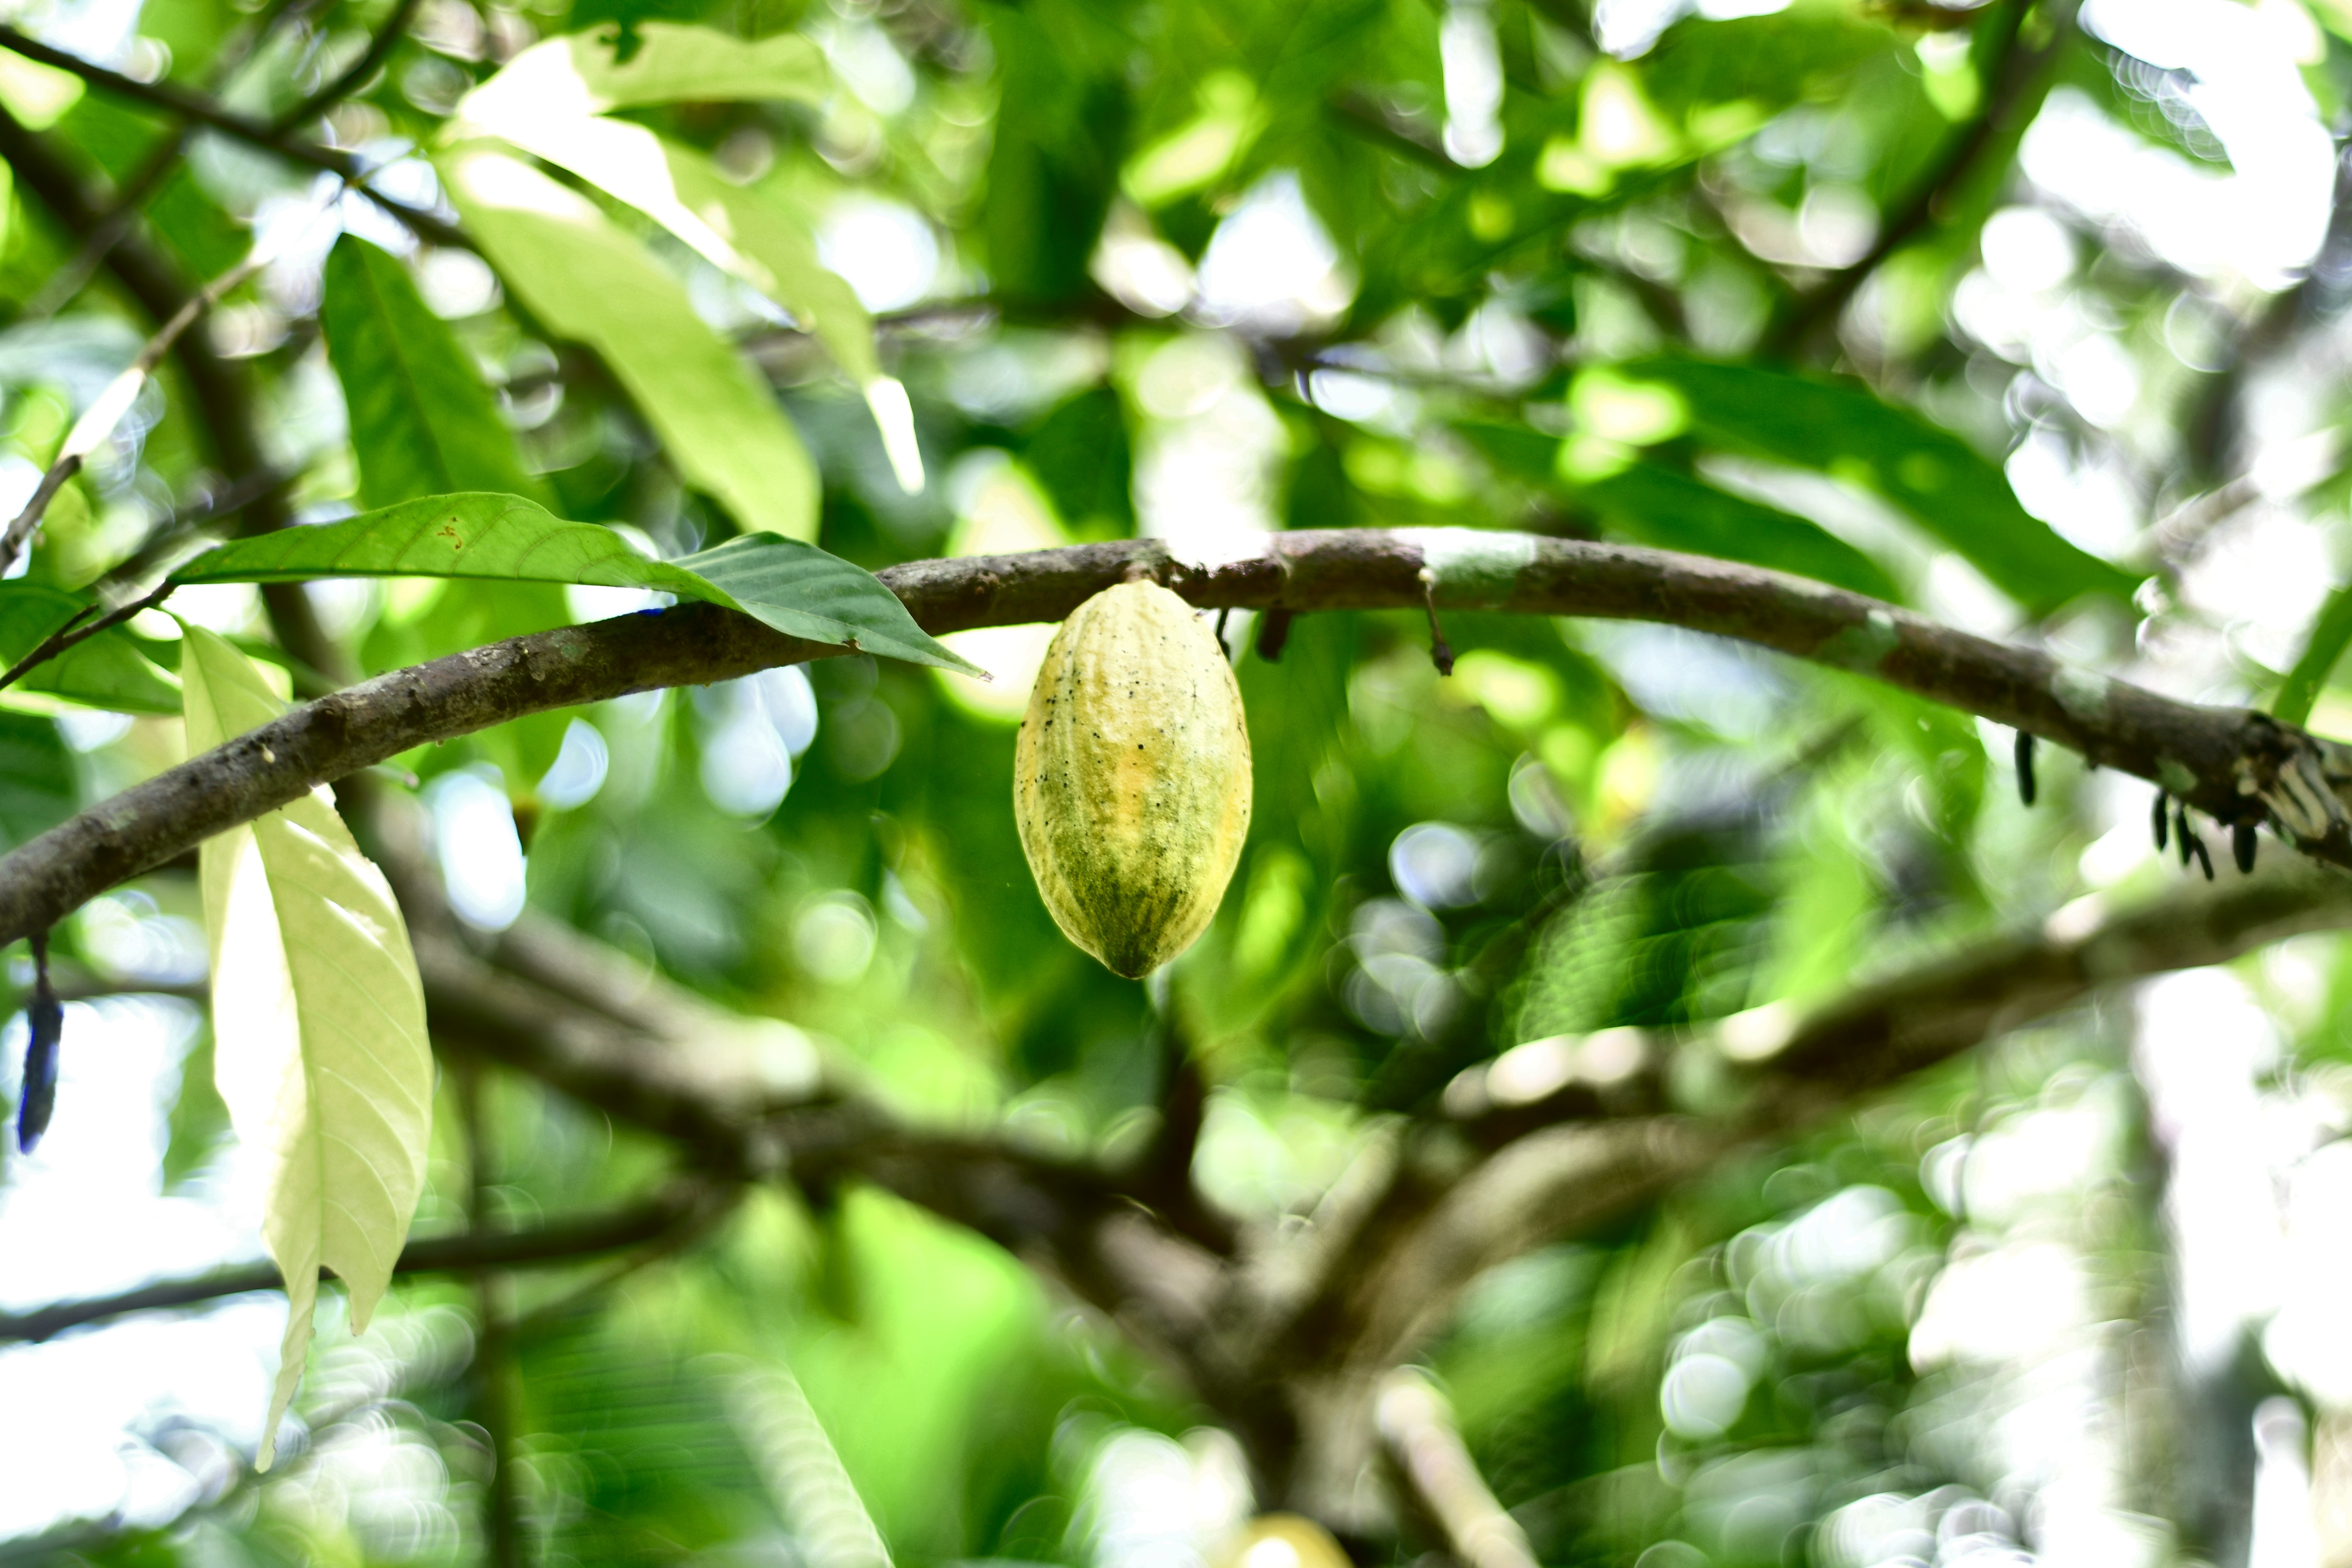
Maturity: mature
Variety: Amelonado